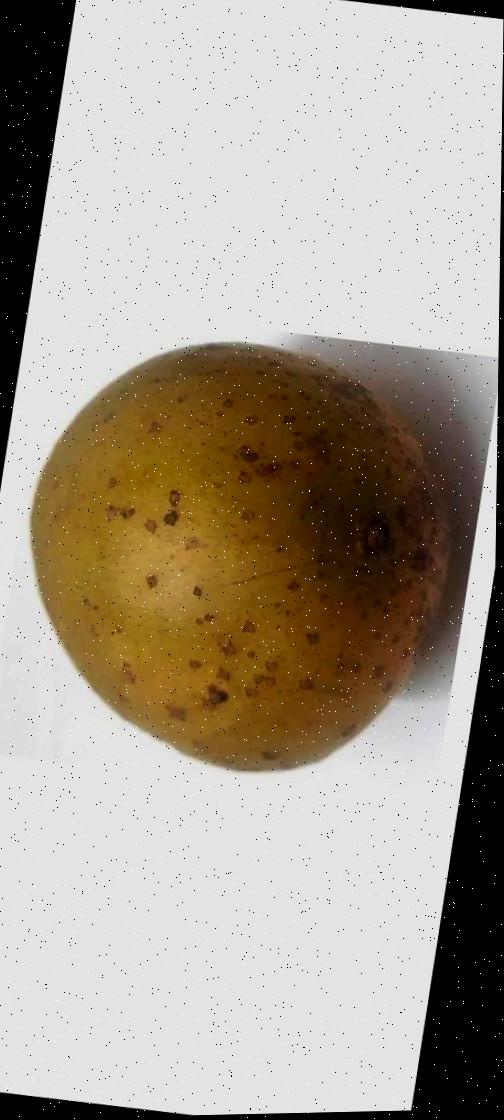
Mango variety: Gourmoti